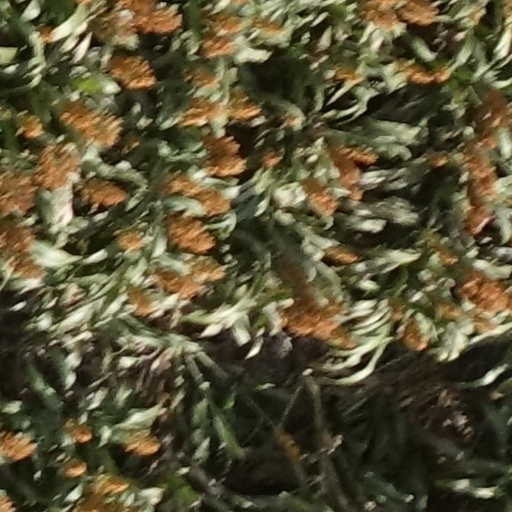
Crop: sorghum